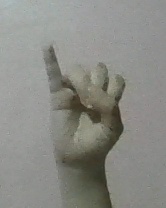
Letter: meem